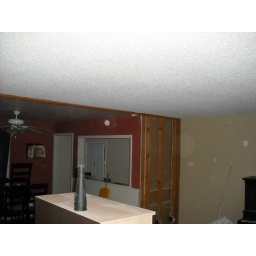
Sorry for the vacuum piece on the shelf in front of this, but the wall is gone.